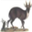
Label: deer